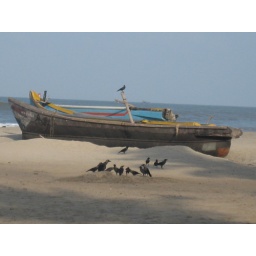
These crows were hanging around the boats eating up the left overs from the catch earlier that morning